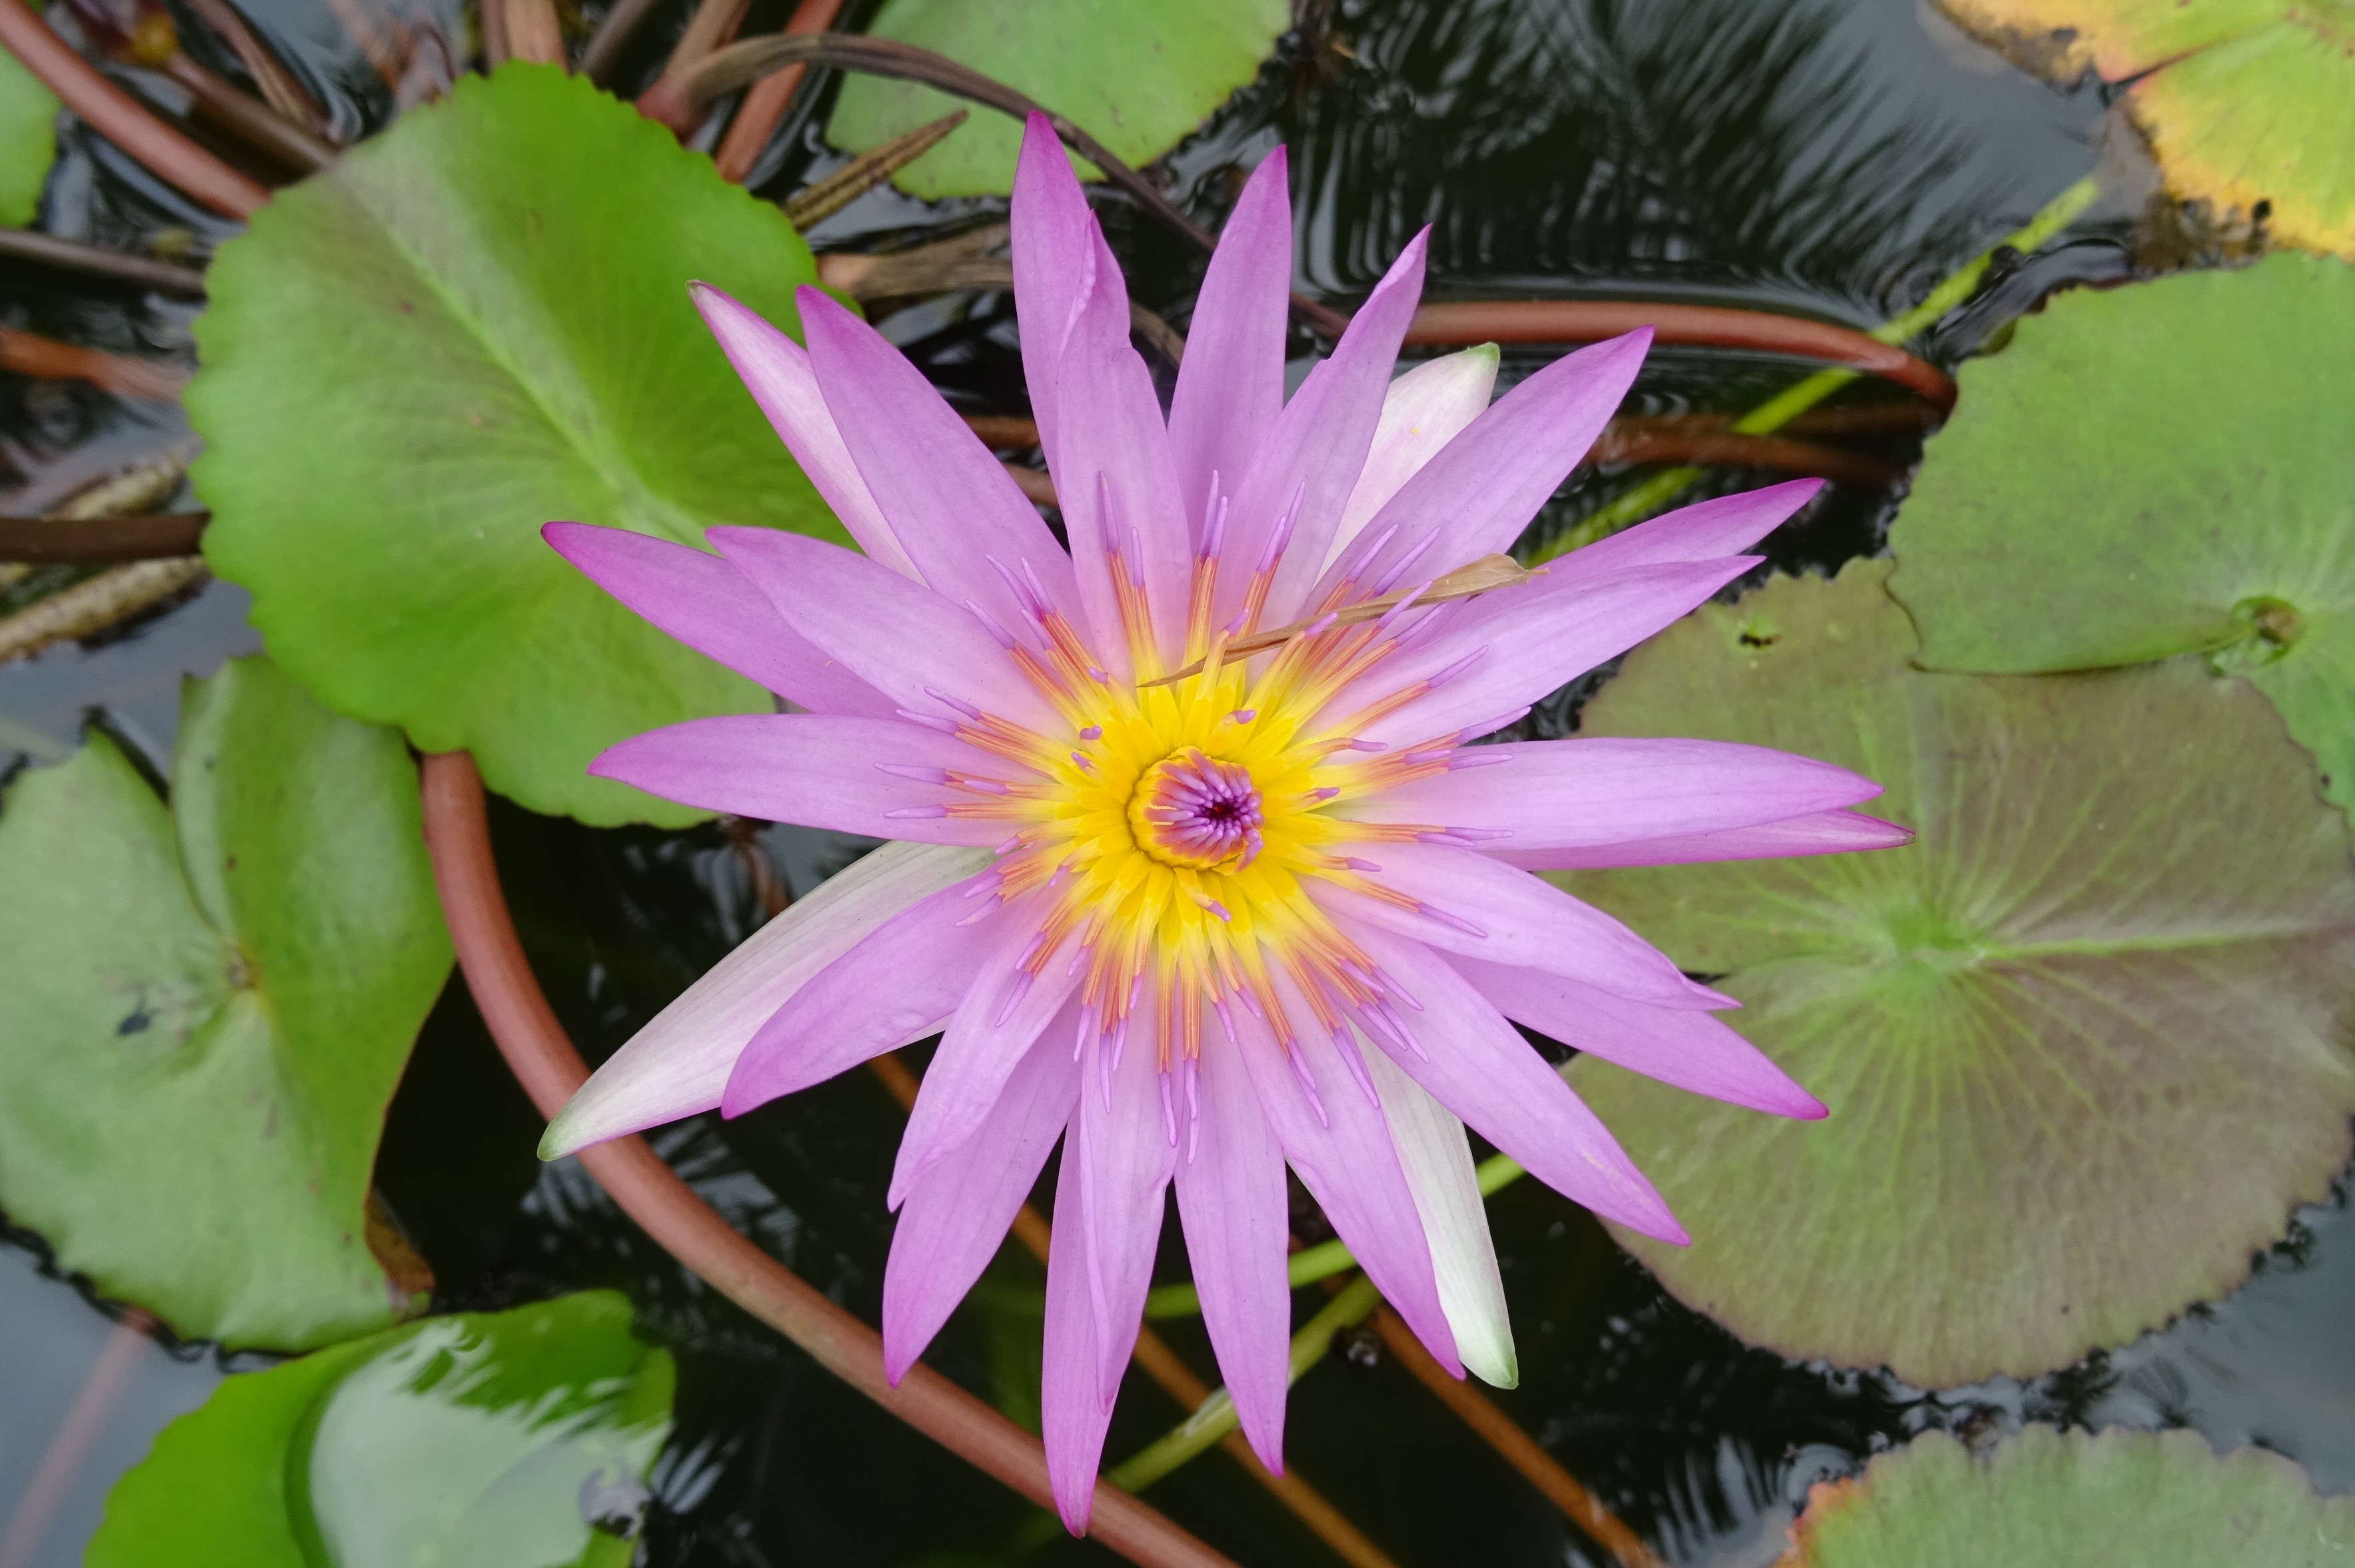
water, nature, blossom, cactus, plant, flower, petal, bloom, floral, pond, tropical, botany, blooming, aquatic, garden, flora, water lily, nymphaeaceae, india, lily, bengaluru, bangalore, macro photography, flowering plant, cape blue waterlily, nymphaea capensis, land plant, hedgehog cactus, ice plant family